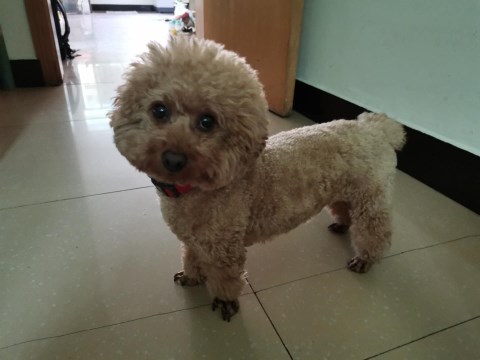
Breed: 2925-n000114-toy_poodle